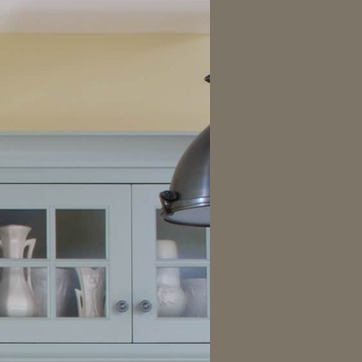
Material: metal